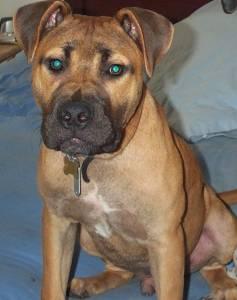
Breed: american pit bull terrier